Ras Muari

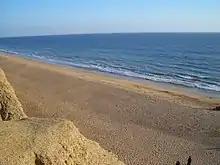
Cape Monze, Karachi

Ras Muari, often referred to as Cape Monze, is a beach located off the shore of the Arabian Sea in Karachi. It stretches from the village of Mubarak to Yousuf Goth (Pacha) in West Karachi, Sindh, Pakistan.